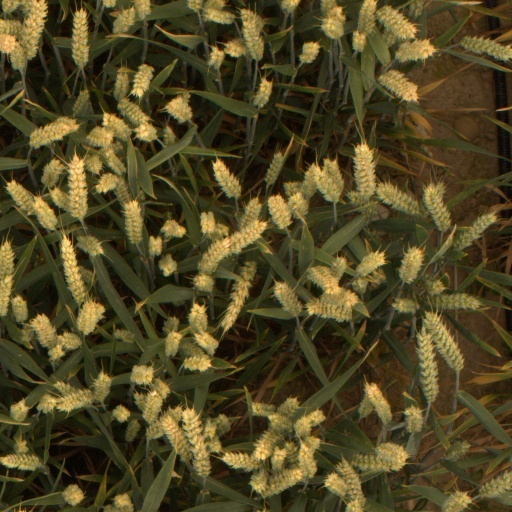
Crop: wheat